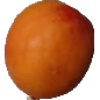
Label: apricot